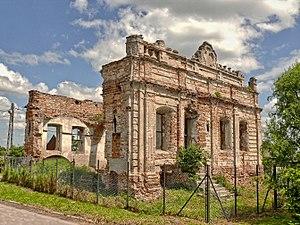
Łaszczów est une ville dans la voïvodie de Lublin, dans le powiat de Tomaszów Lubelski, située dans l'est de la Pologne.